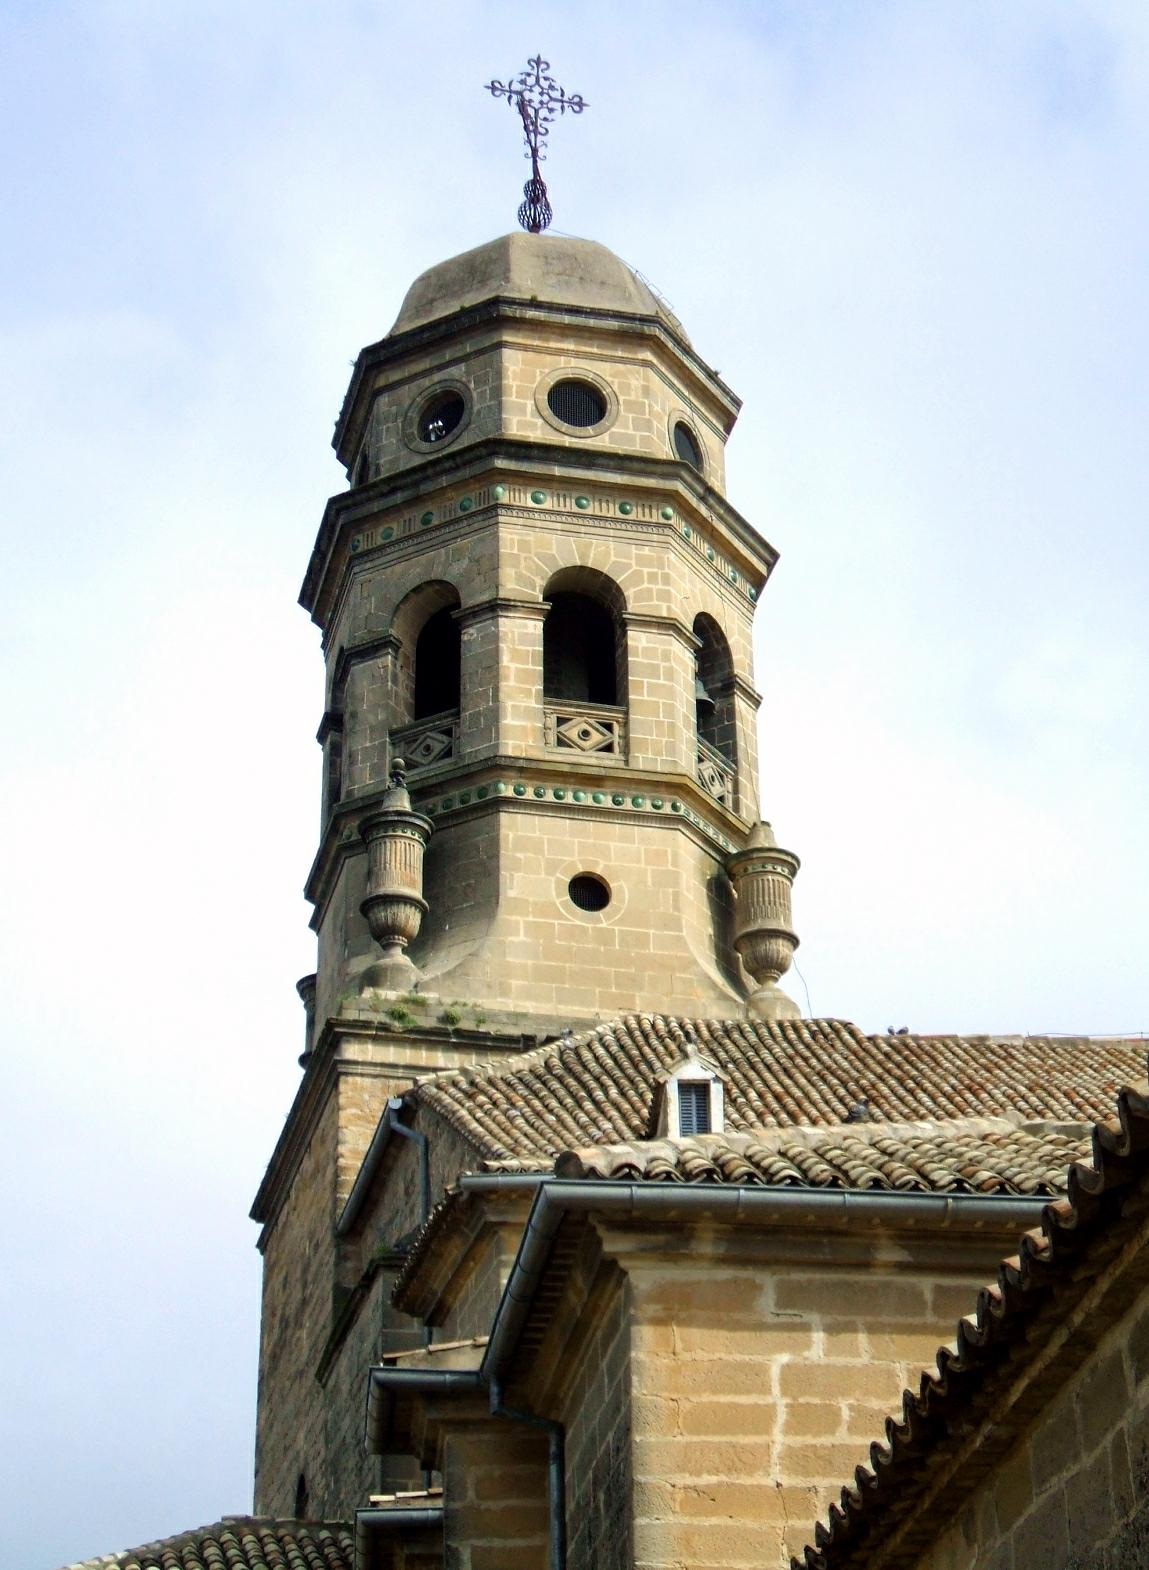
building, tower, landmark, historic, place of worship, clock tower, bell tower, religious, spain, spire, steeple, monastery, andalusia, catedral, baeza